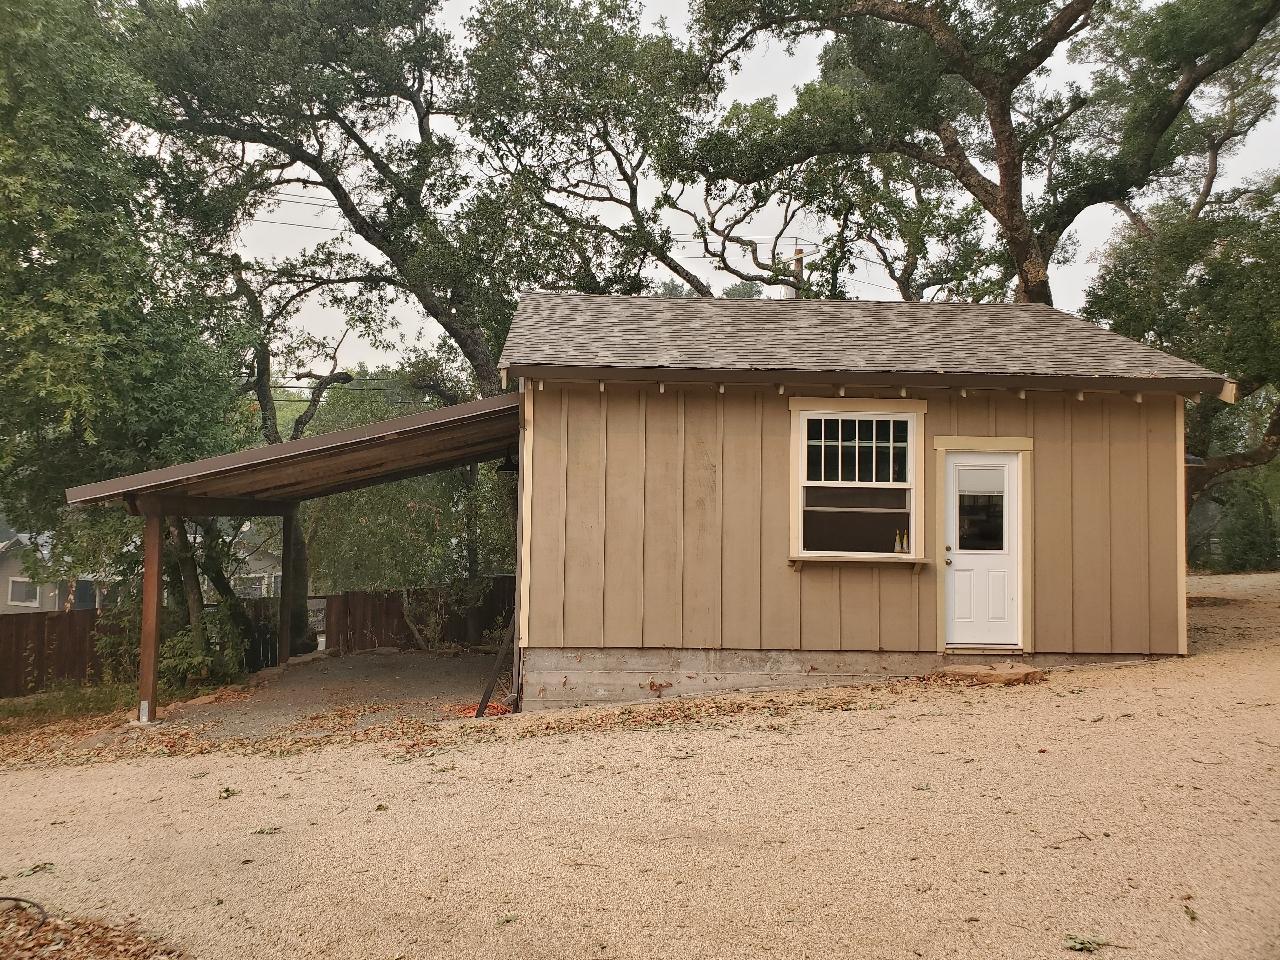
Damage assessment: no_damage